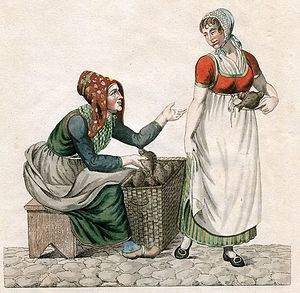
Johann Heinrich Senn
Illustration fra Klædedragter i København af Johann Heinrich Senn og Gerhard Ludvig Lahde, der forestiller en skovserkone, der sælger fisk på Gammel Strand.
Johan Heinrich Senn var portrætmaler, portrættegner og akvarelmaler.